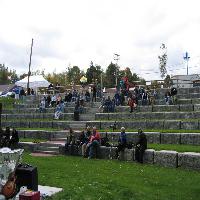
Weather: cloudy or overcast